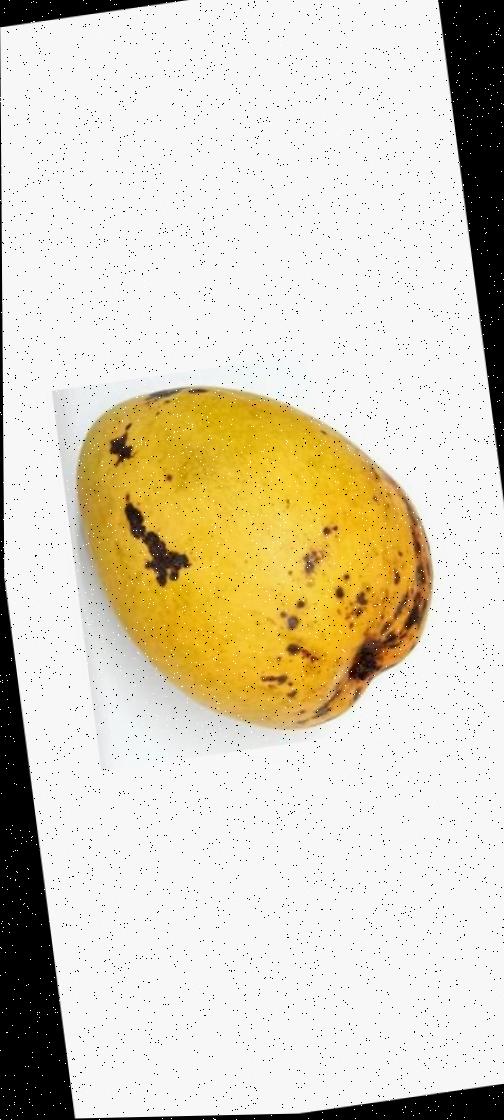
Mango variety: Bari-11